Gamma Equulei

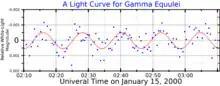
A light curve for Gamma Equulei, adapted from Gruberbauer "et al." (2008). The red line shows the sine function which best fits the data, the period of which is 12.15 minutes.

γ Equulei undergoes rapid periodic variations in brightness, which places it among the rapidly oscillating Ap (roAp) stars. The apparent magnitude varies between extremes of +4.58 and +4.77. It shows pulsations in several periods near 12 minutes. The strongest pulsation is at 11.7 minutes; others are found at 11.9, 12.2, and 12.4 minutes. These are identified as a series of even and odd p-mode (pressure-induced) pulsations.